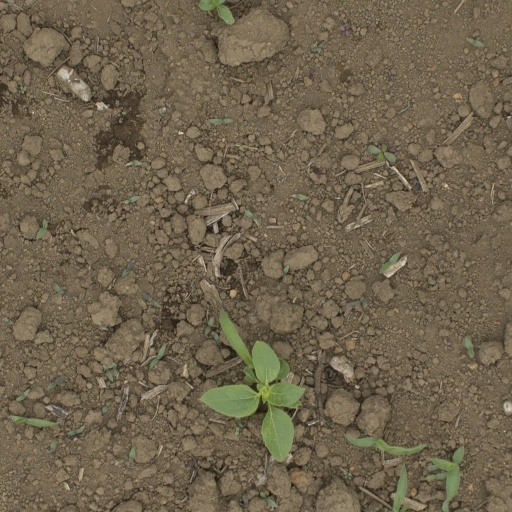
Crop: Jerusalem artichoke